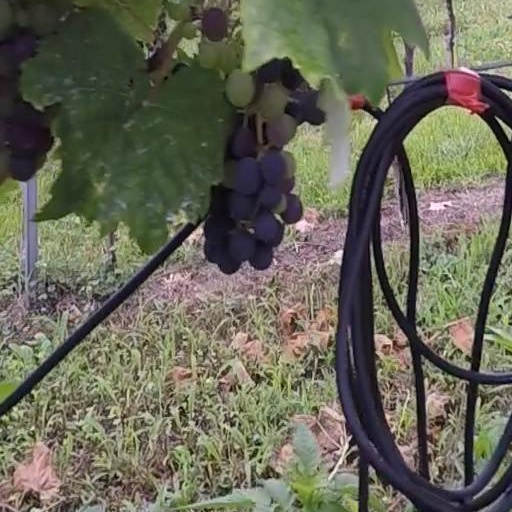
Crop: grape